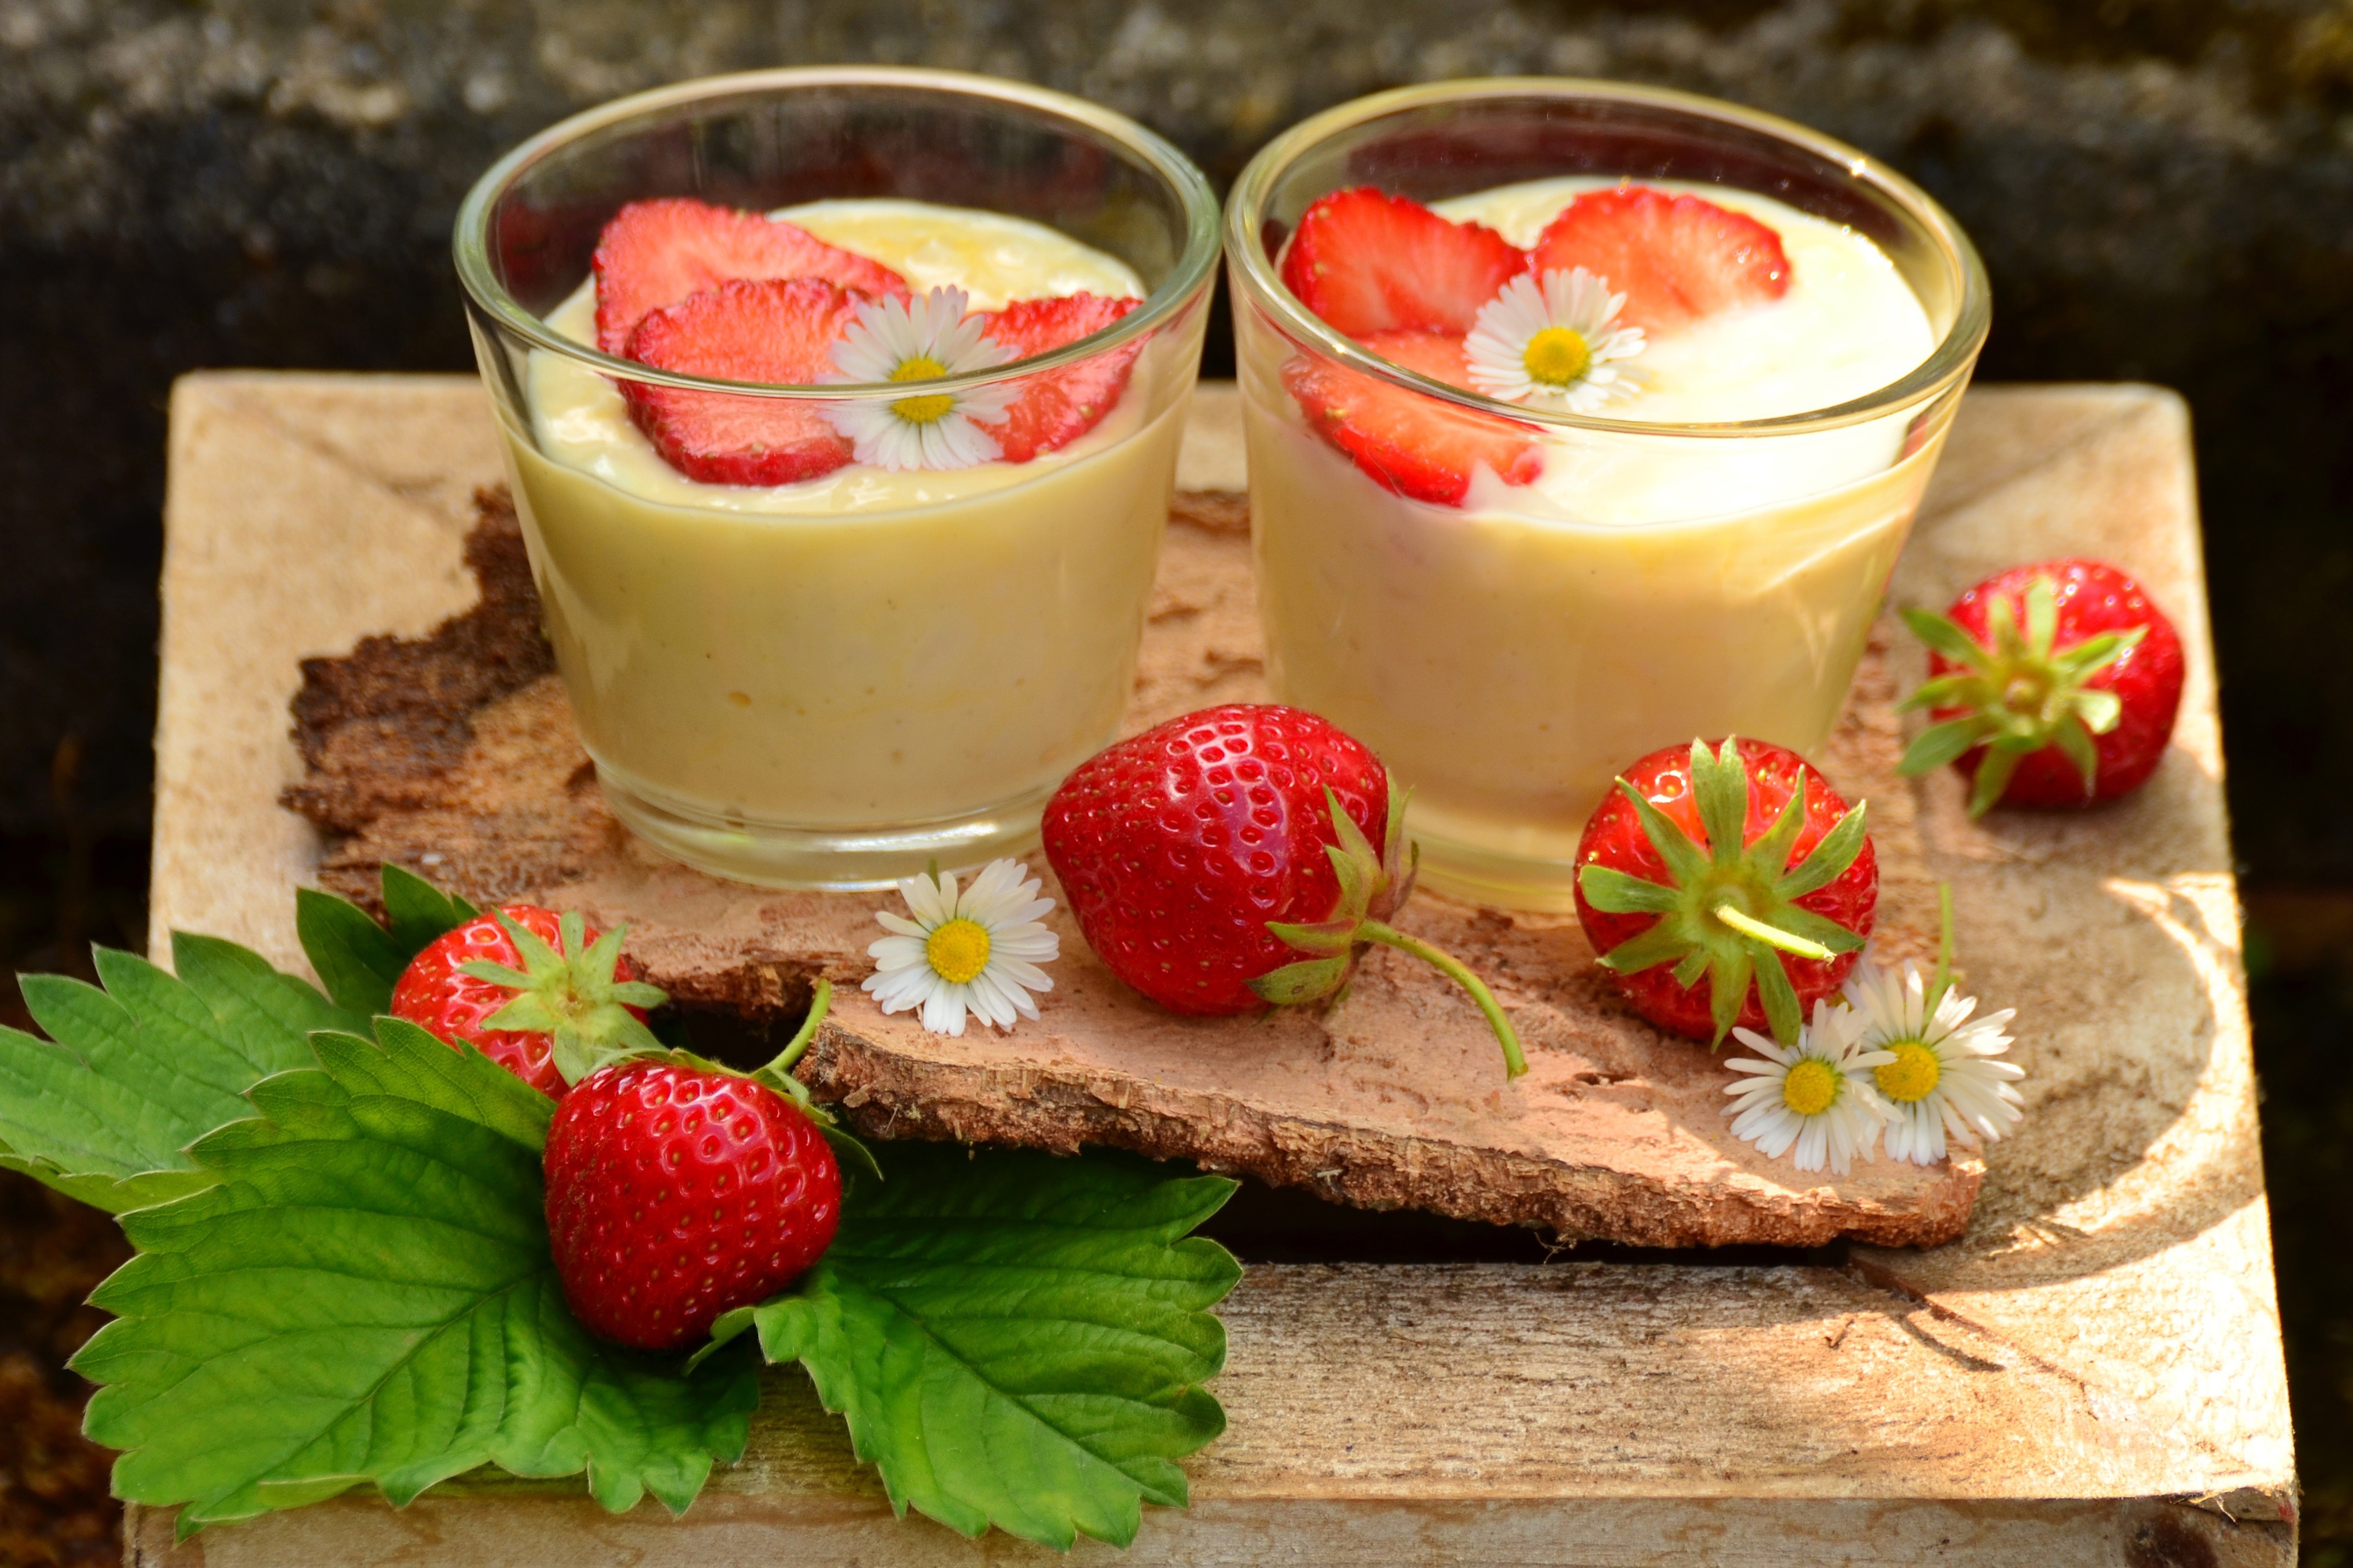
food, dessert, cuisine, dish, ingredient, health shake, smoothie, strawberries, mousse, fruit, strawberry, verrine, syllabub, bavarian cream, produce, raspberry, pudding, berry, mascarpone, plant, lassi, drink, recipe, milkshake, batida, zabaione, semifreddo, panna cotta